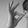
ASL letter: F